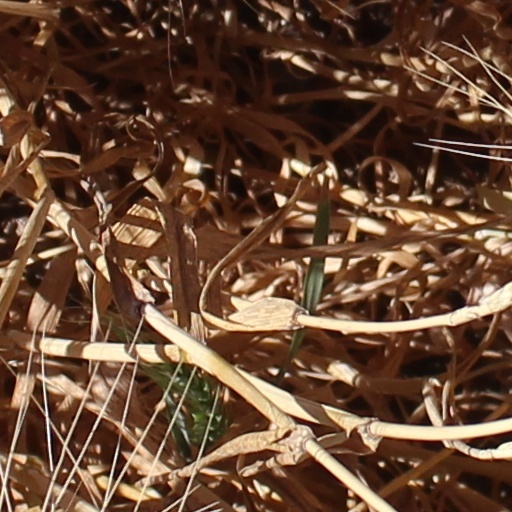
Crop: wheat